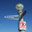
Label: lamp